The Weavers (play)

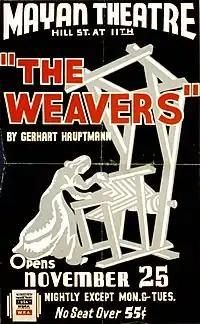
Poster for a Federal Theatre Project presentation of "The Weavers" in Los Angeles (1937)

Most of the characters are proletarians struggling for their rights. Unlike most plays of any period, as pointed out many times in literary criticism and introductions, the play has no true central character, providing ample opportunities for ensemble acting.